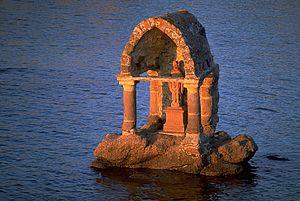
L'oratoire de Saint-Guirec est un oratoire chrétien situé sur un rocher de Bretagne, dans les Côtes-d'Armor, au fond de l'anse Saint-Guirec, à quelques mètres d'une plage de Ploumanac'h, sur la commune de Perros-Guirec. Dédié à saint Guirec, ce monument religieux se compose d'une petite construction en forme de niche abritant une statue du saint en habits d'évêque. Il est juché sur l'un des nombreux rochers de ce secteur de la côte de granit rose qui, s'il est facilement accessible à marée basse, est entouré par l'eau lors des marées hautes. L'oratoire fait l’objet d’un classement au titre des monuments historiques depuis le 10 février 1903.
Cet article recense les monuments historiques français classés en 1903.
Ploumanac'h est un bourg de la commune de Perros-Guirec du département des Côtes-d'Armor, dans la région Bretagne, en France. En 2015, le bourg est désigné « village préféré des Français » à la suite d'un concours organisé par France 2.